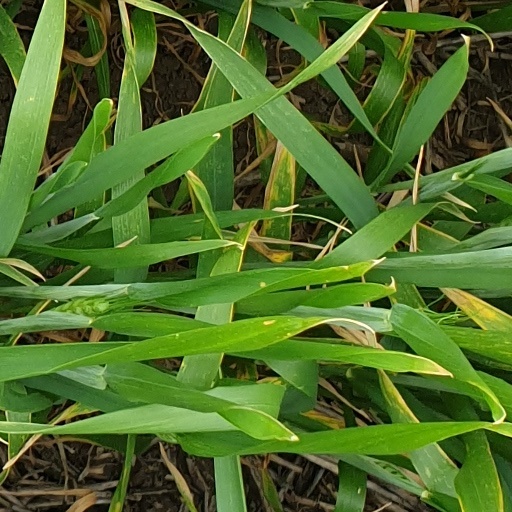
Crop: wheat